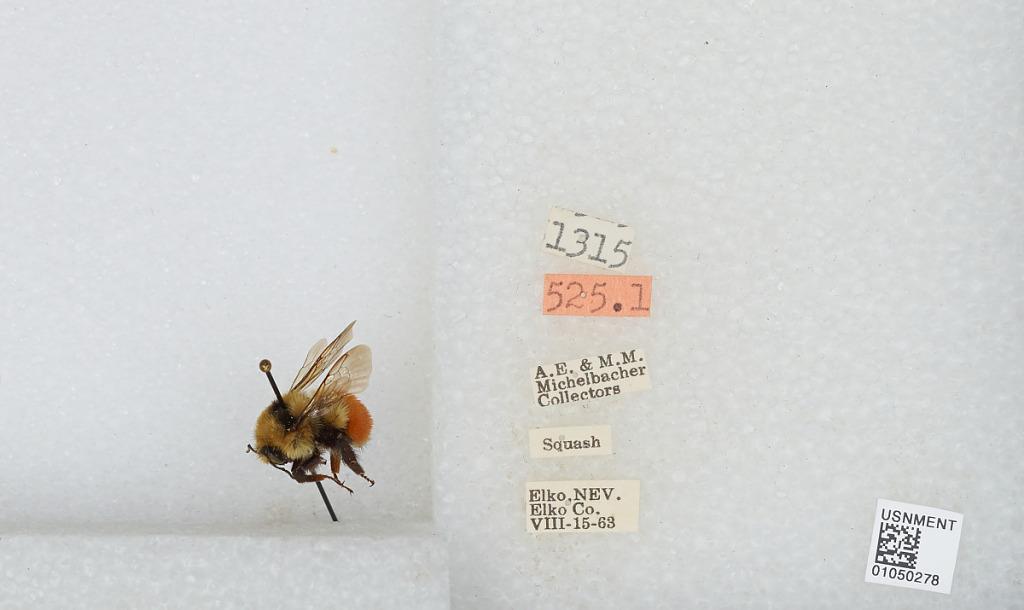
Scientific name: Bombus sp.
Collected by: A. Michelbacher & M. Michelbacher
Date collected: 1963-8-15
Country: United States
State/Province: Nevada
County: Elko
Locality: Elko
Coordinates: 40.83, -115.77